Petter Morottaja

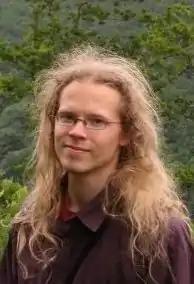

Petter Jori Andaras Morottaja (born 11 July 1982 in Inari, Finland) is a Finnish Inari Sámi author, journalist, and translator. He writes books in Inari Sámi. He published his first book at the age of 17. At the age of 25, he ran for the Sámi Parliament of Finland, but was not elected. Actively involved in the Inari Sámi Language Association, he has been named the editor-in-chief of the association's online newspaper Kierâš, which is published once a week. He also teaches Inari Sámi in numerous places, including the University of Helsinki. He is the son of Matti Morottaja and brother of Inari Sami rapper Amoc.